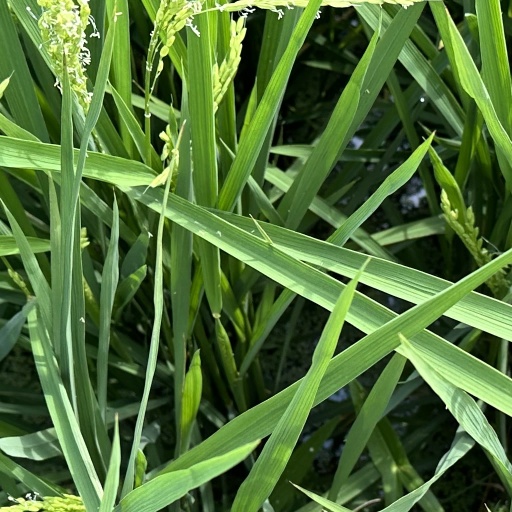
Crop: rice